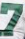
Number: 7